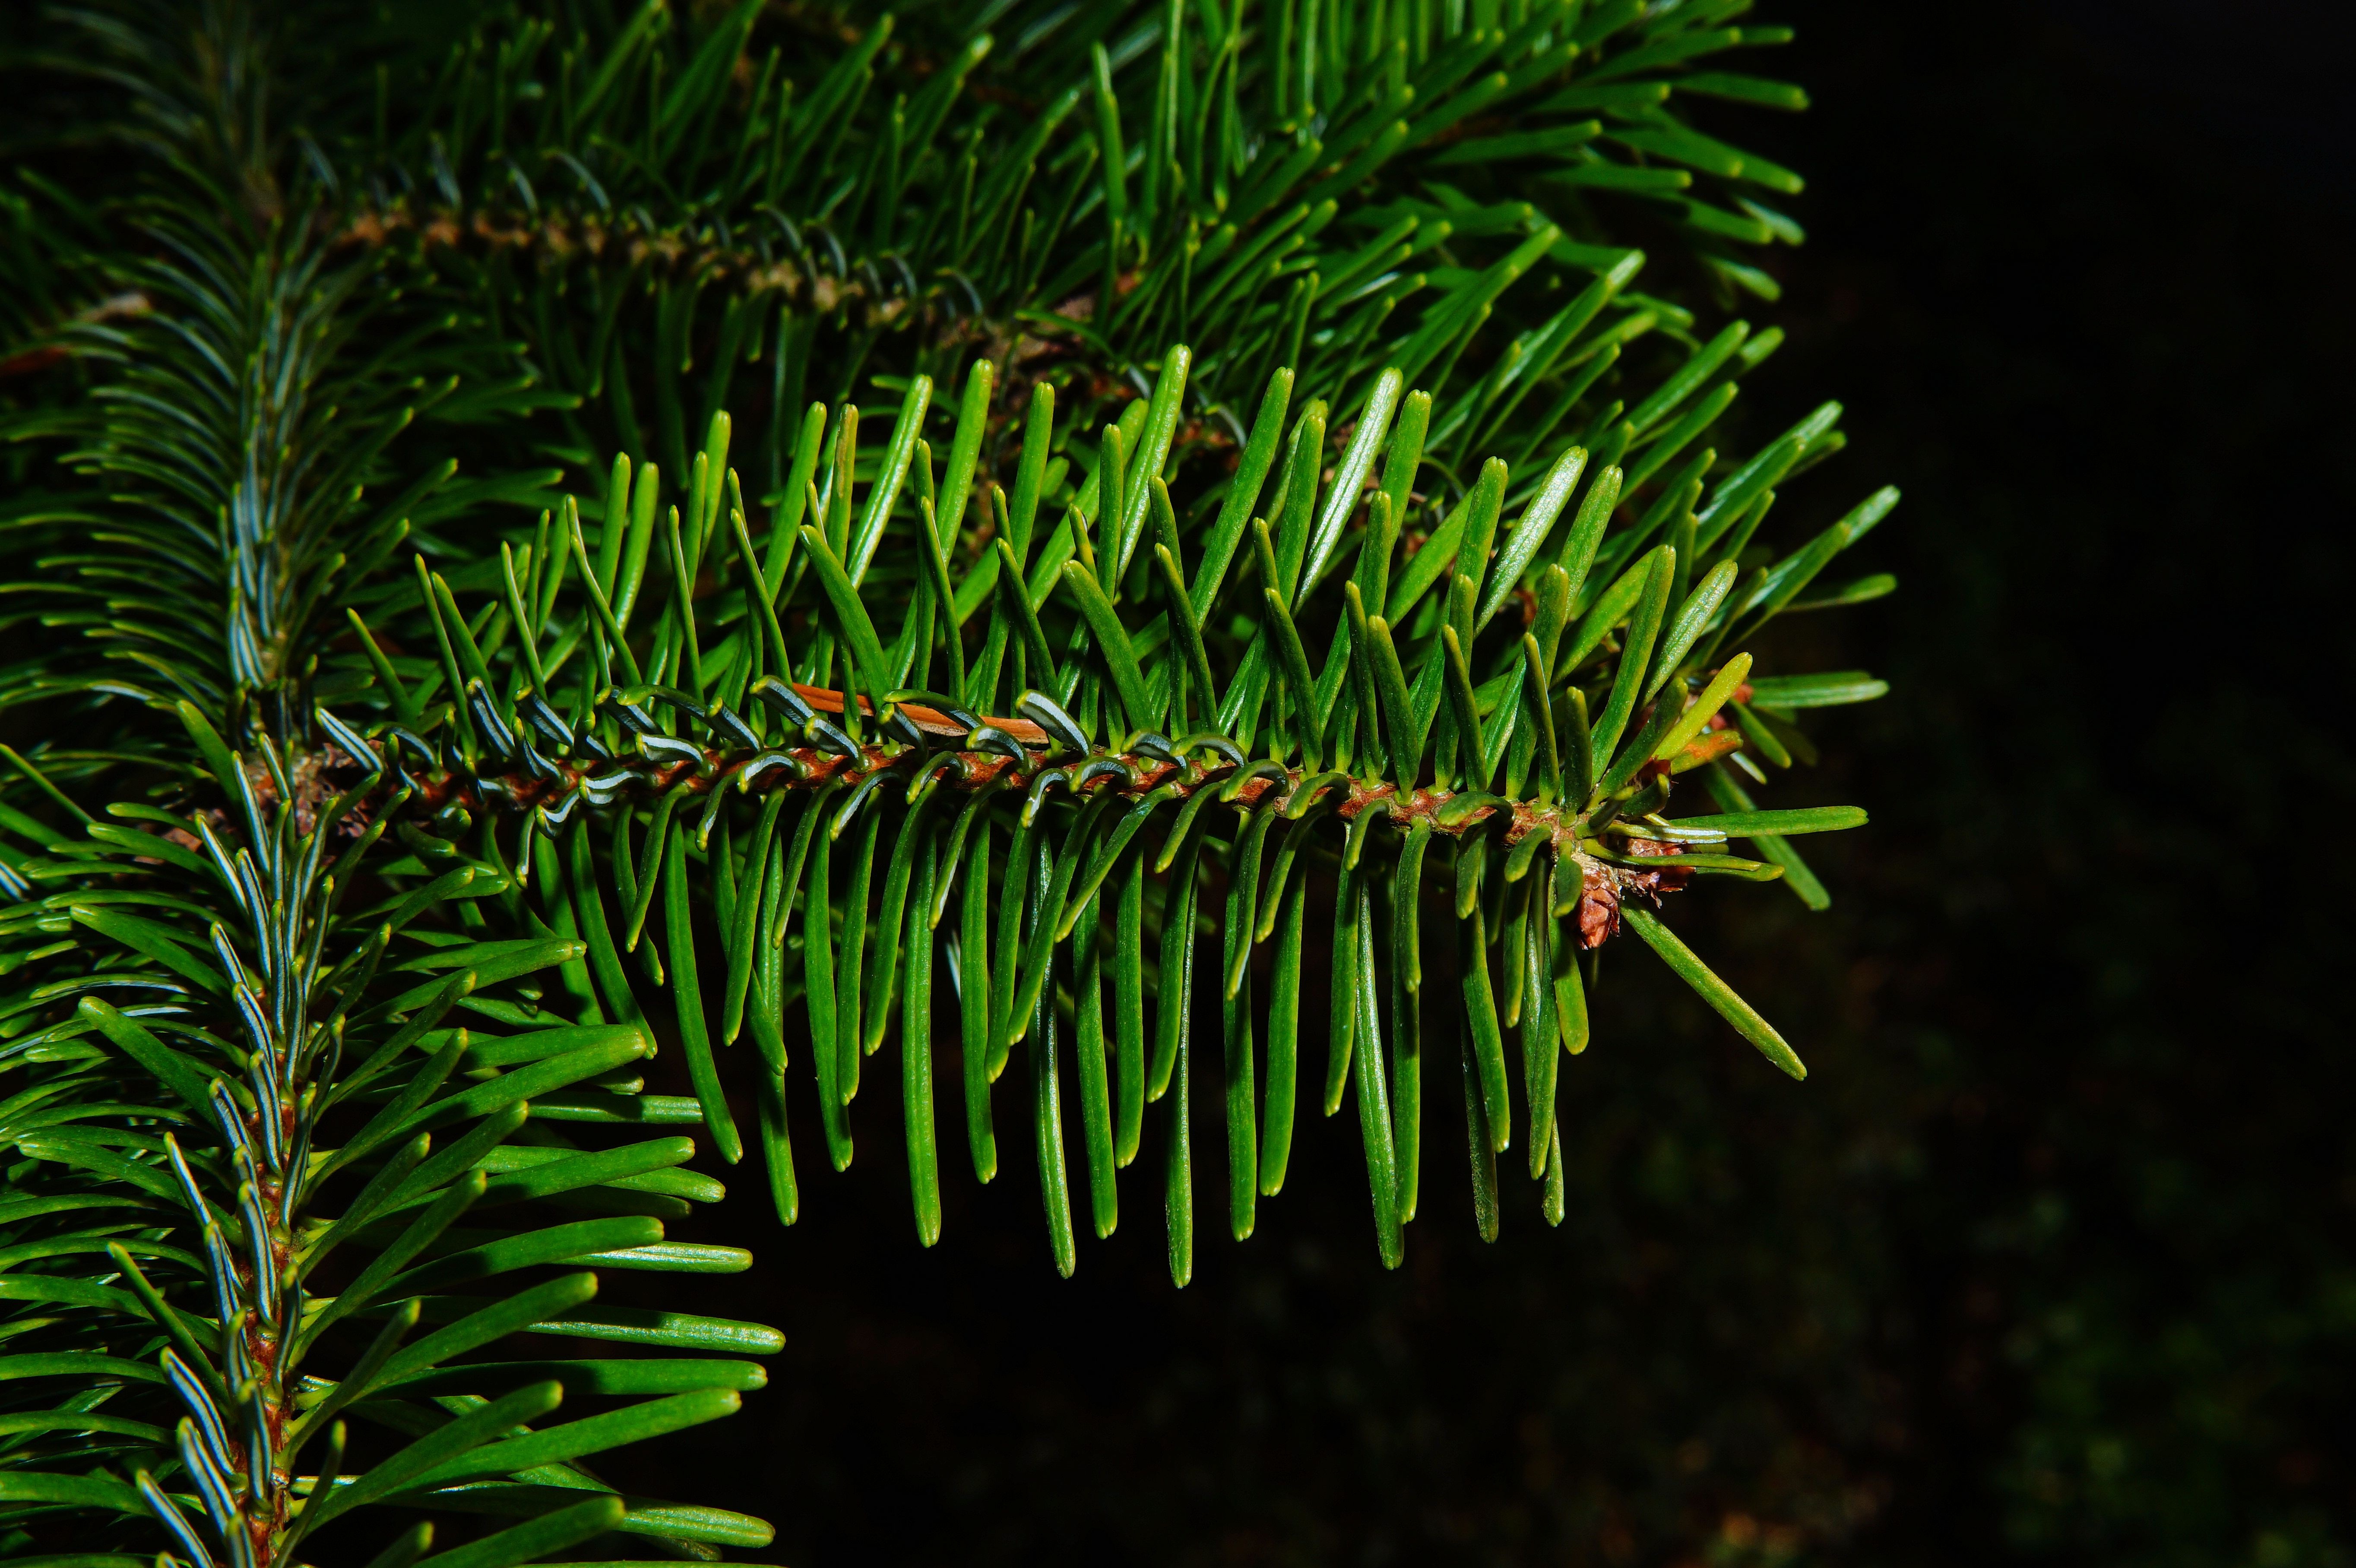
tree, nature, forest, branch, winter, growth, plant, leaf, flower, green, jungle, grow, botany, fir, flora, fern, sprout, conifer, spruce, vegetation, rainforest, needles, periwinkle, shoots, macro photography, pine needles, tannenzweig, plant stem, woody plant, land plant, ferns and horsetails, arecales, vascular plant